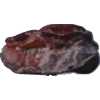
Label: carambola